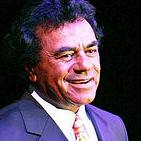
Age: 70